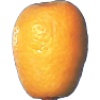
Label: kumquats